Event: Nepal Earthquake
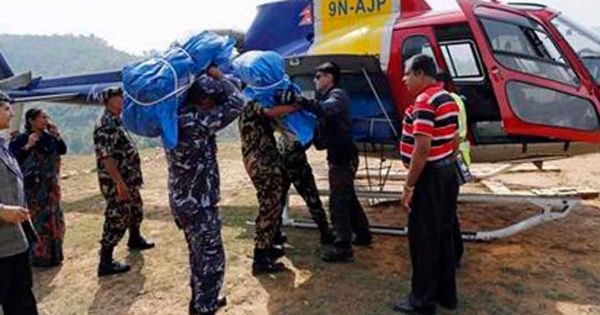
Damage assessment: no_damage